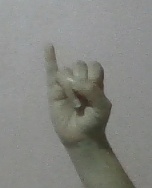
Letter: meem